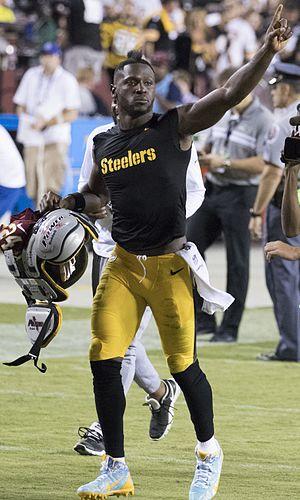
Antonio Brown, né le 10 juillet 1988 à Miami, est un joueur américain de football américain. Il évolue au poste de wide receiver.